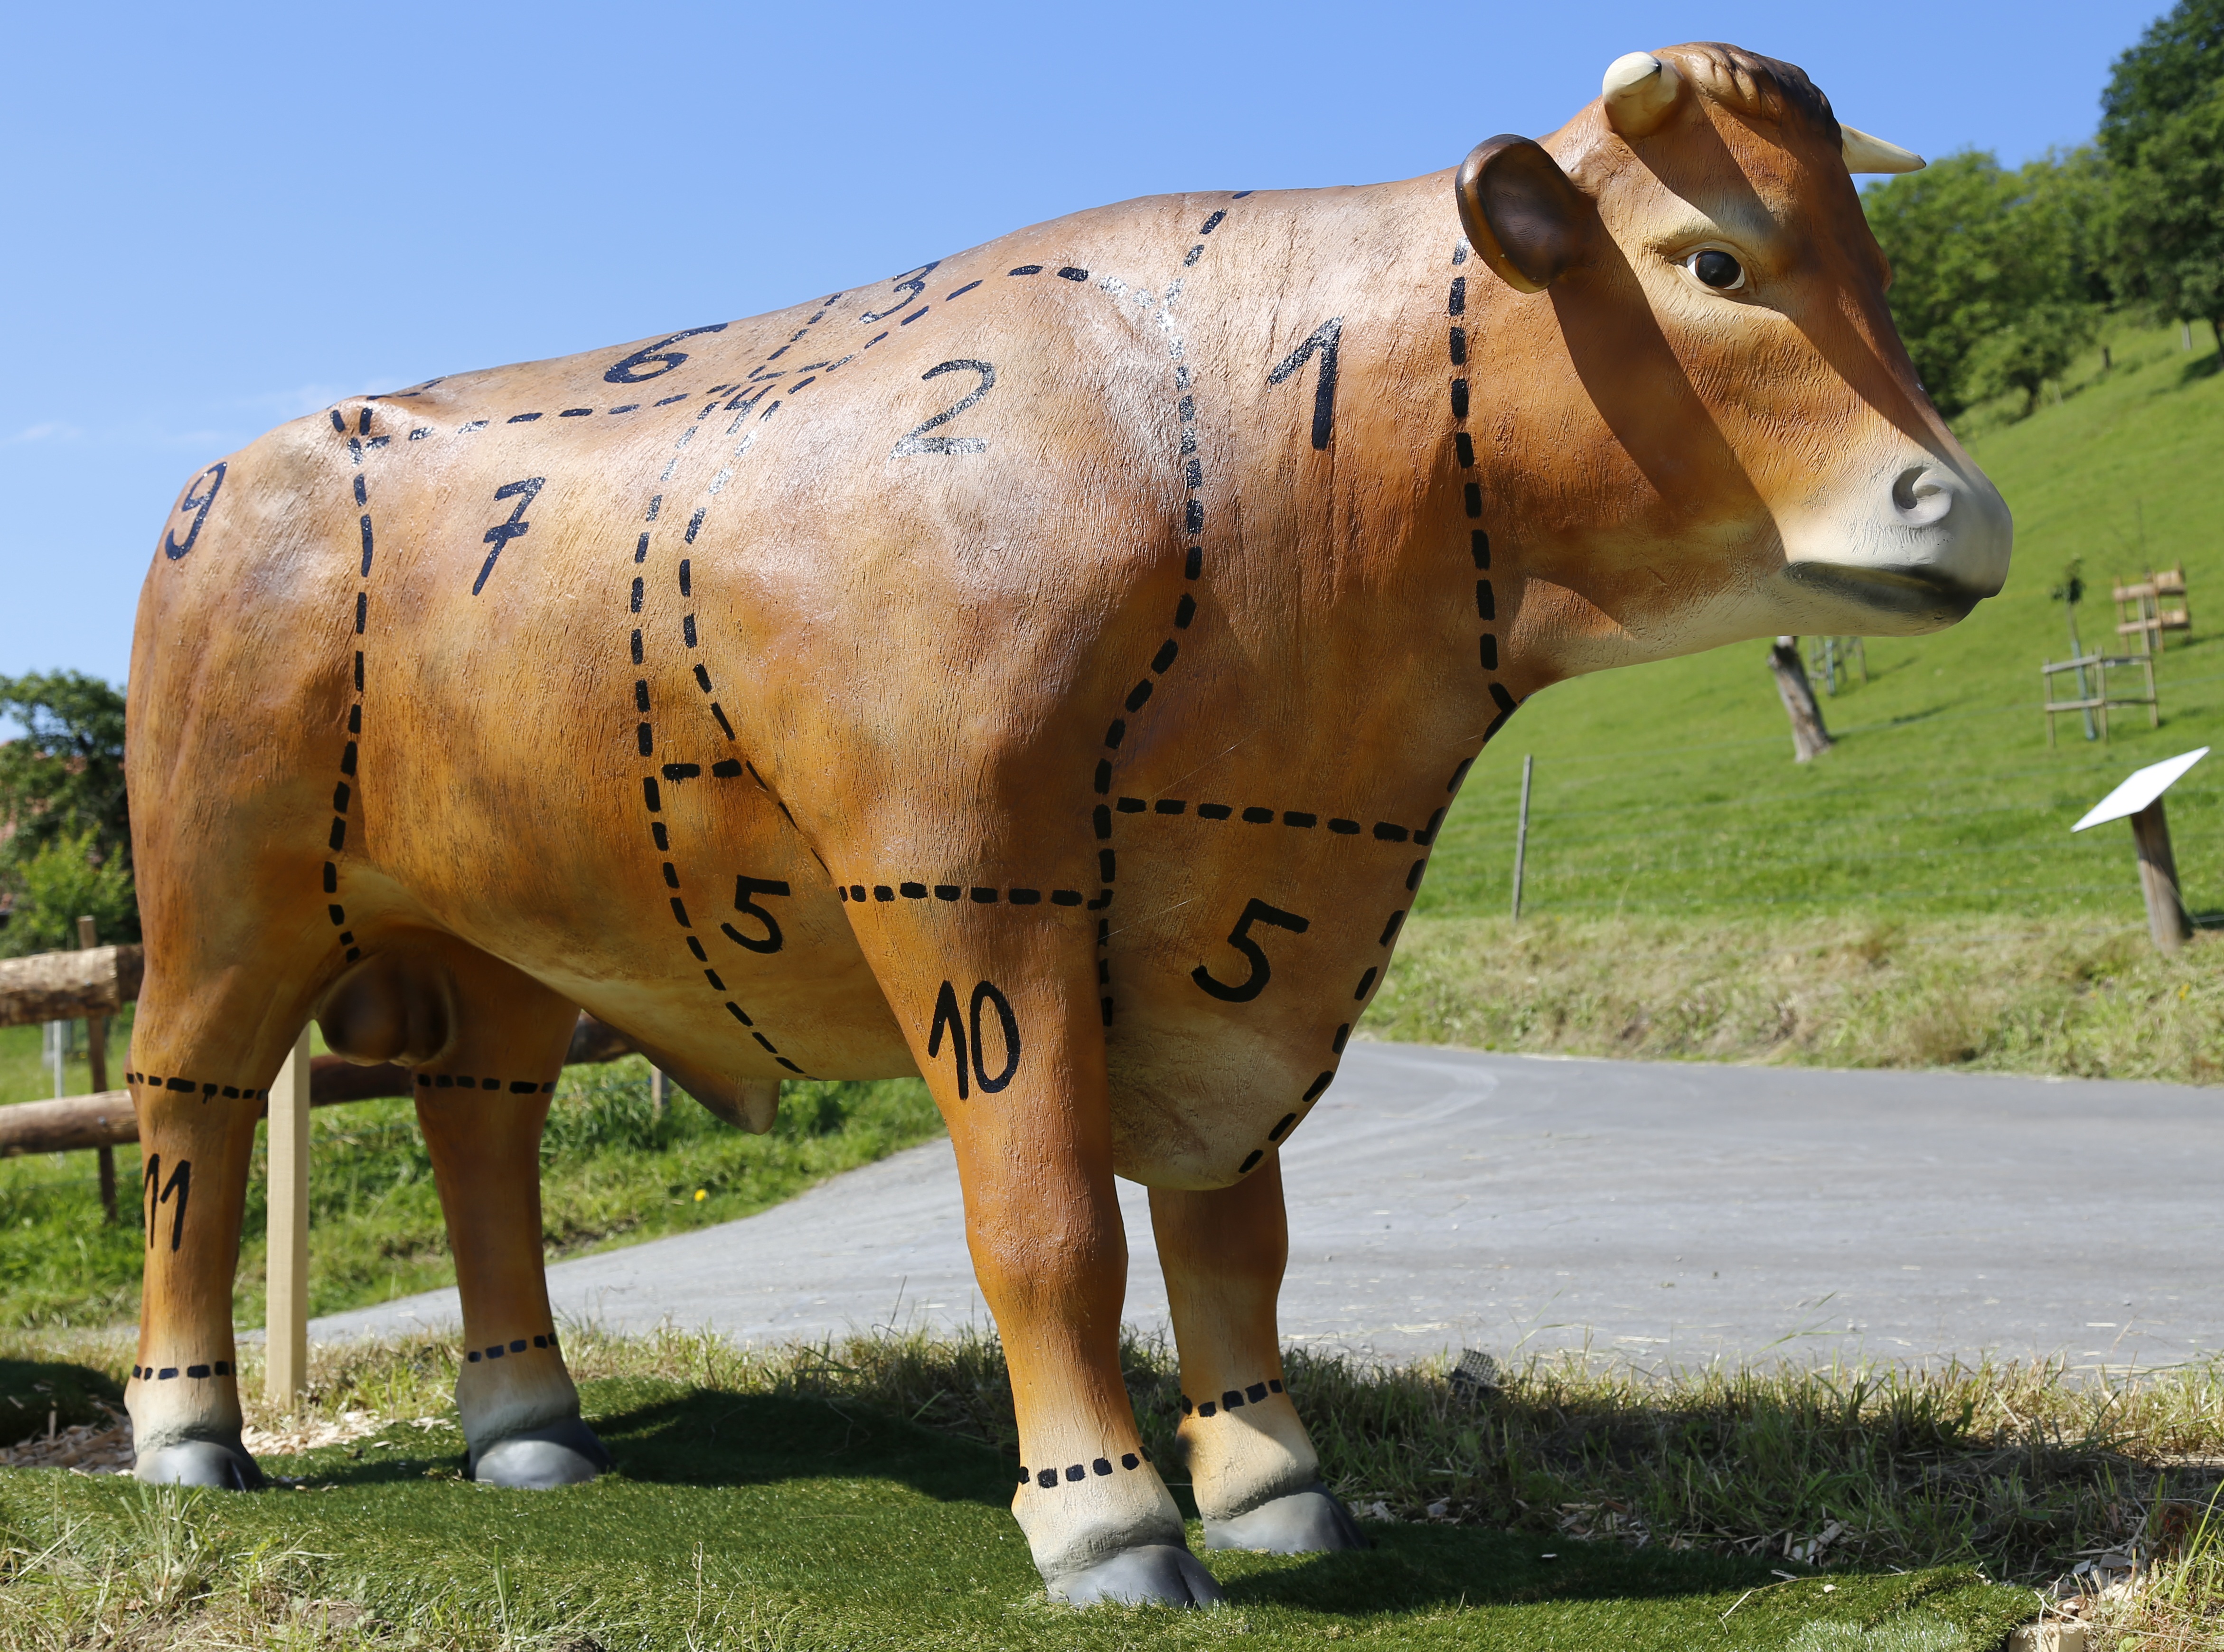
grass, farm, meadow, wildlife, food, cow, cattle, pasture, grazing, mammal, agriculture, eat, meat, beef, fauna, cows, bull, ox, dairy cow, cattle like mammal, cow goat family